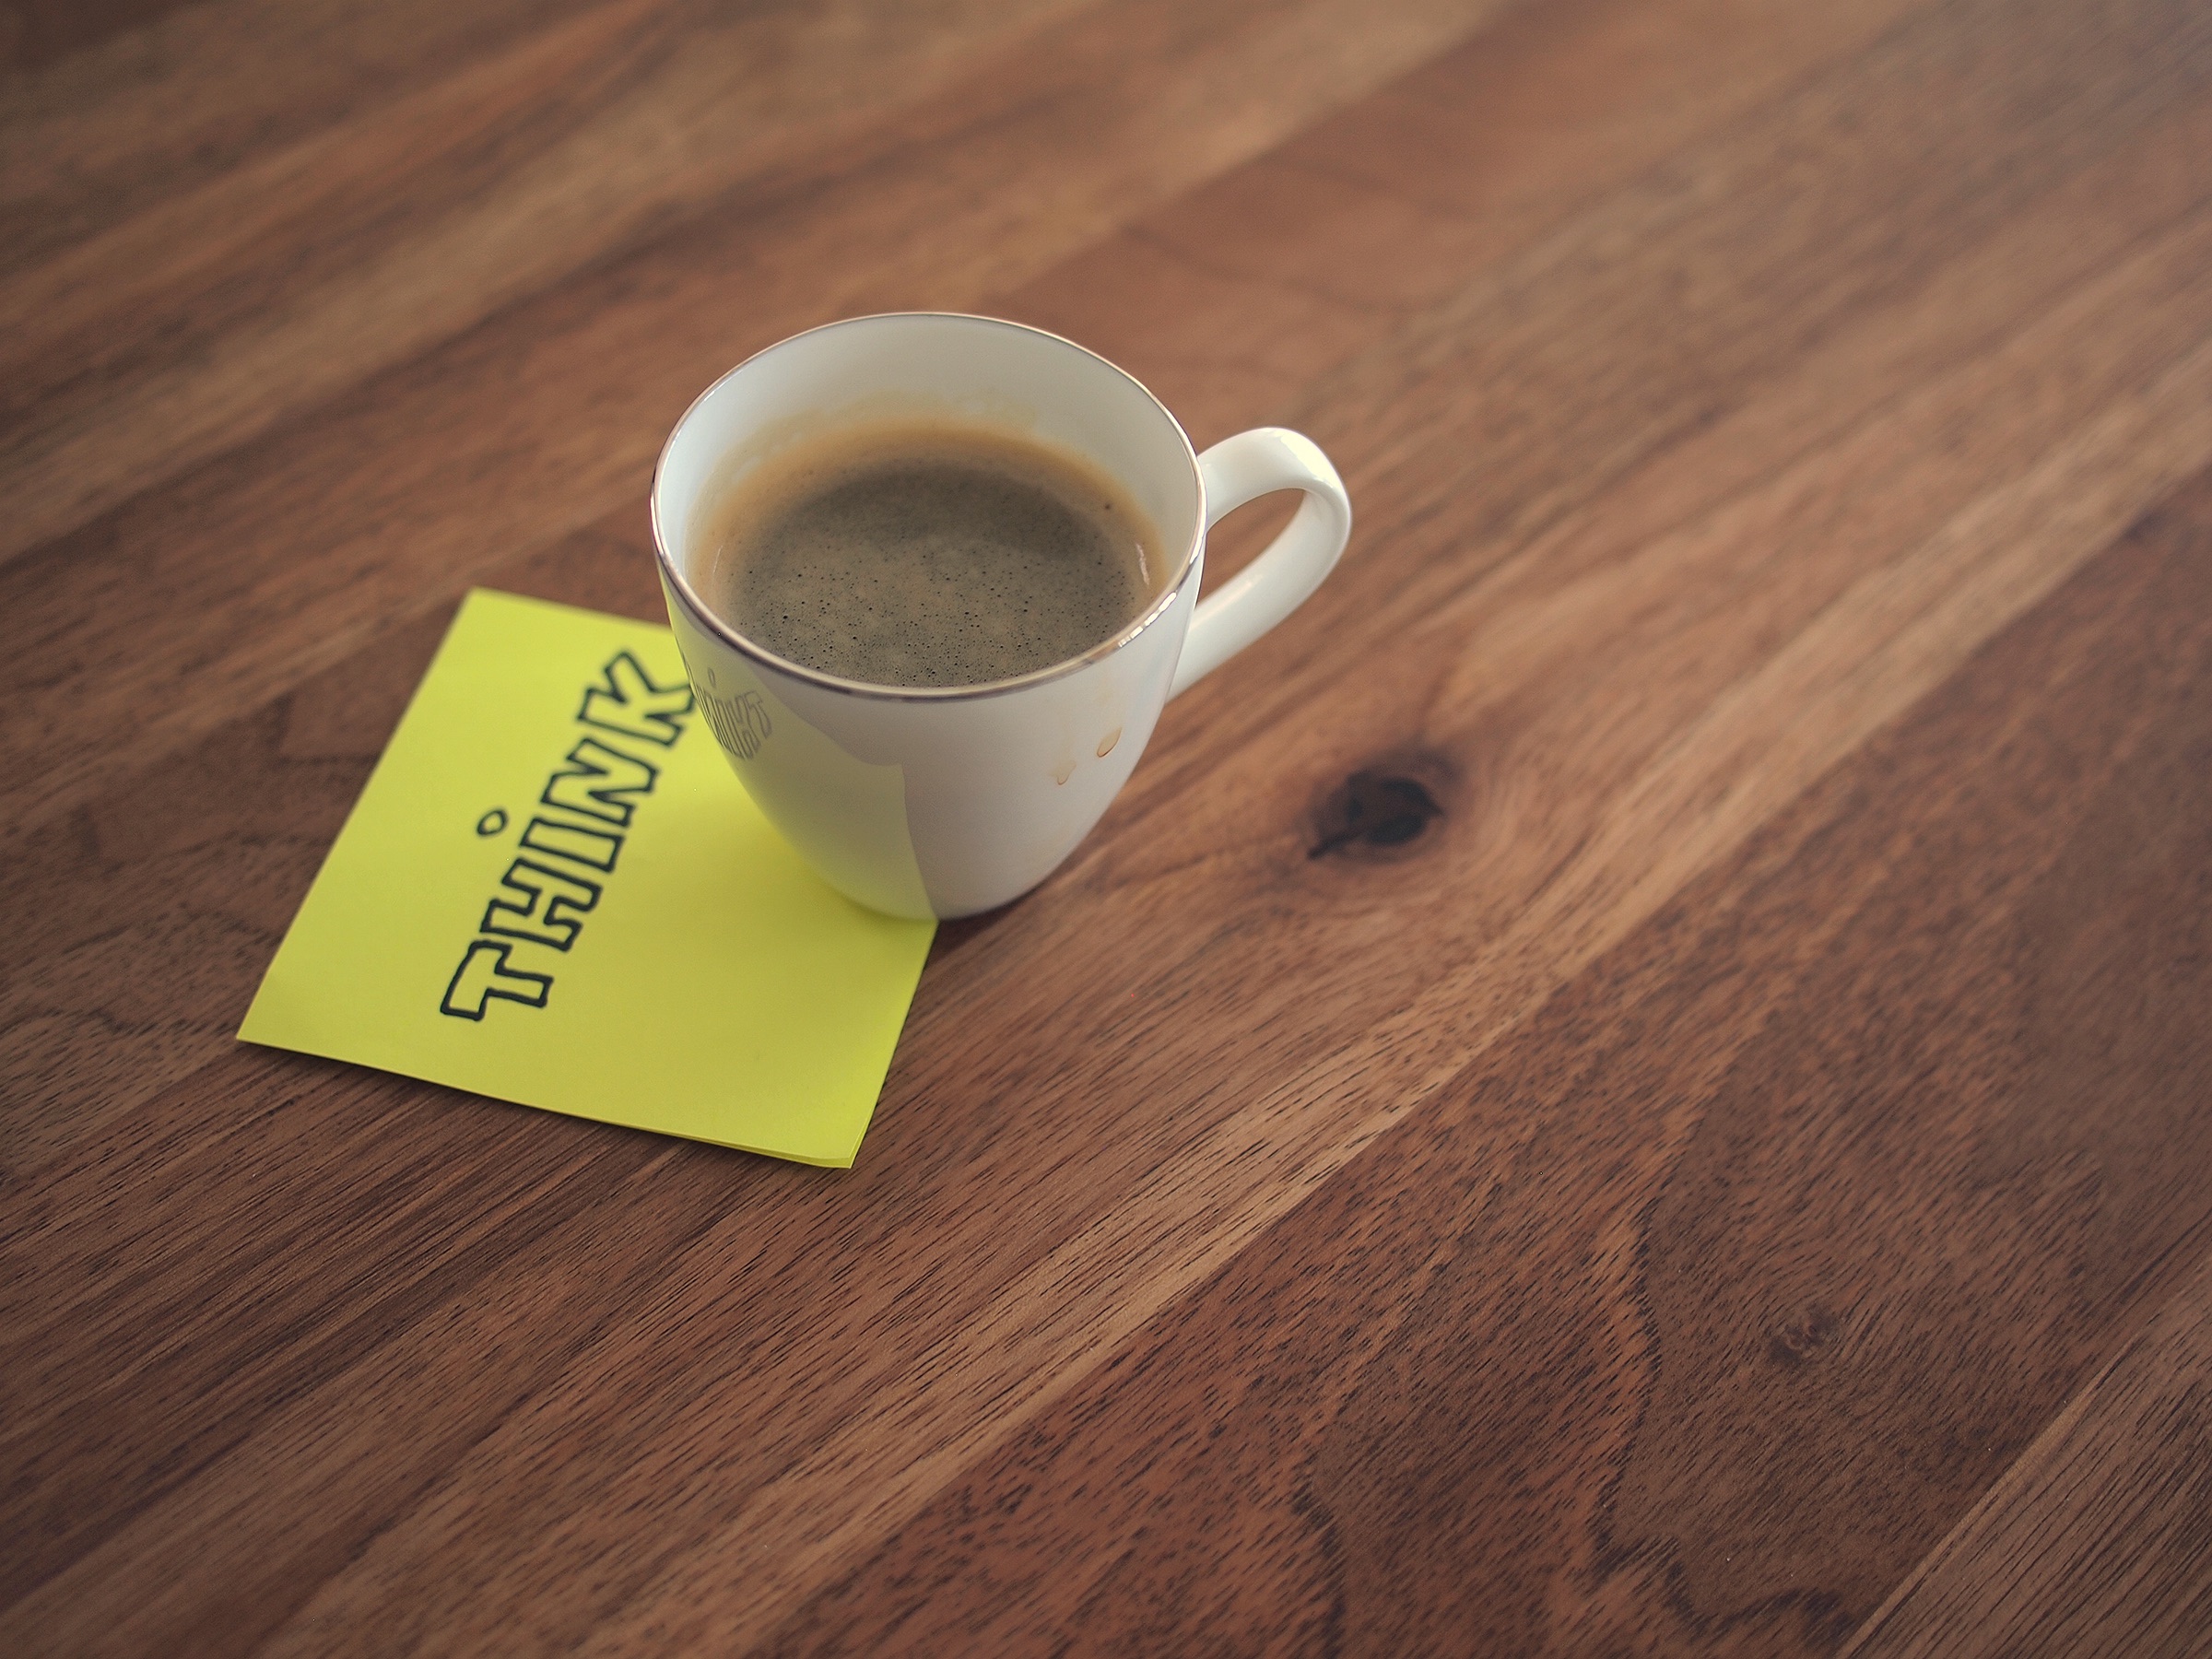
coffee, wood, morning, cup, brown, drink, espresso, coffee cup, caffeine, flavor